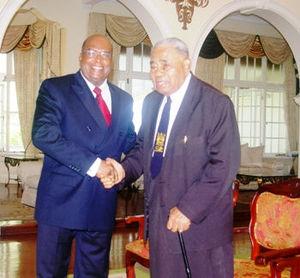
Les événements de l'année 2011 en Océanie. Cet article traite des événements ayant marqué les pays situés en Océanie.
Cet article concerne les événements thématiques qui se sont produits durant l'année 2011 en Océanie.